Question: Please indicate a possible affordance area of the boxing_punching_bag that can be used for striking
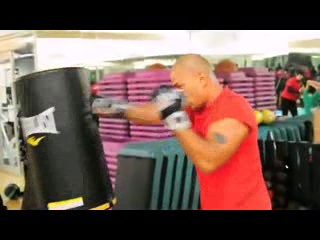
Answer: [17.5, 66, 119.5, 213]